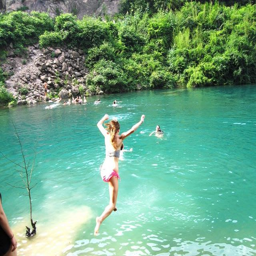
where can you enjoy a swim with friends in a lagoon ?